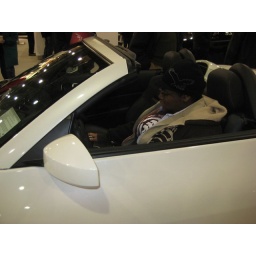
Kasey in a white car